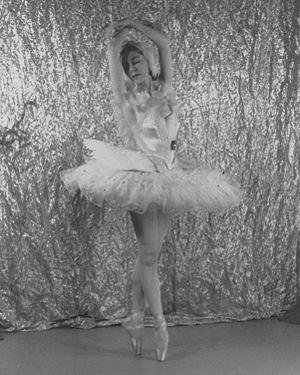
Alicia Markova, de son vrai nom Lilian Alicia Marks, née à Londres le 1ᵉʳ décembre 1910 et morte à Bath le 2 décembre 2004, est une danseuse britannique.
La Mort du cygne est un ballet de Michel Fokine créé en 1905 pour Anna Pavlova, inspiré du Cygne, treizième mouvement du Carnaval des animaux de Camille Saint-Saëns.